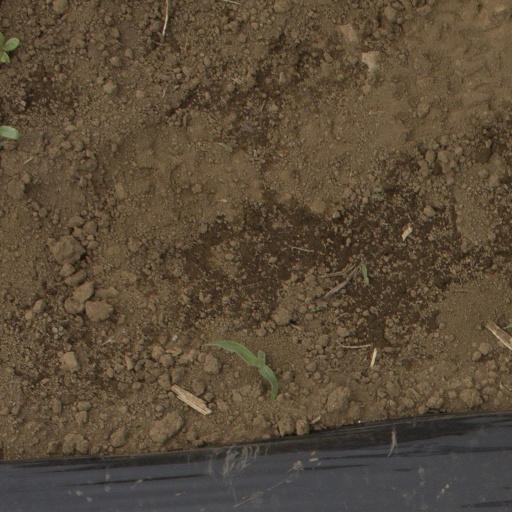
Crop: Jerusalem artichoke